Sidney Cotton

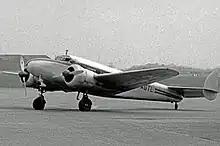
Sidney Cotton's postwar Lockheed 12A

In September 1940, Cotton's modified Lockheed 12A (G-AFTL), was severely damaged in an air raid at Heston Aerodrome. It was rebuilt by Lockheed, sold in British Honduras, and in 1948 registered in the US as "N12EJ"; the aircraft resided in Florida in 1992. His postwar Lockheed 12A (G-AGTL) also survives in France in 2005.